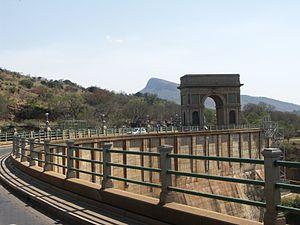
Le barrage d'Hartbeespoort, dont le nom officiel est Hartbeespoort Dam, est un grand barrage sud-africain situé à environ 35 kilomètres à l'ouest de Pretoria. C'est aussi le nom donné à sa vaste retenue d'eau.